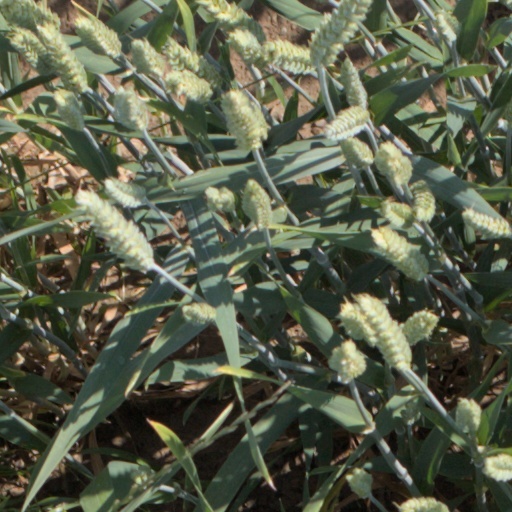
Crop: wheat